Anton Chekhov

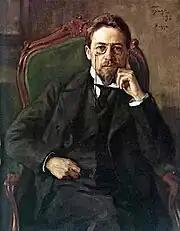
Osip Braz, "Anton Chekhov", 1898, oil on canvas; Tretyakov Gallery, Moscow

A few months before he died, Chekhov told the writer Ivan Bunin that he thought people might go on reading his writings for seven years. "Why seven?", asked Bunin. "Well, seven and a half", Chekhov replied. "That's not bad. I've got six years to live."